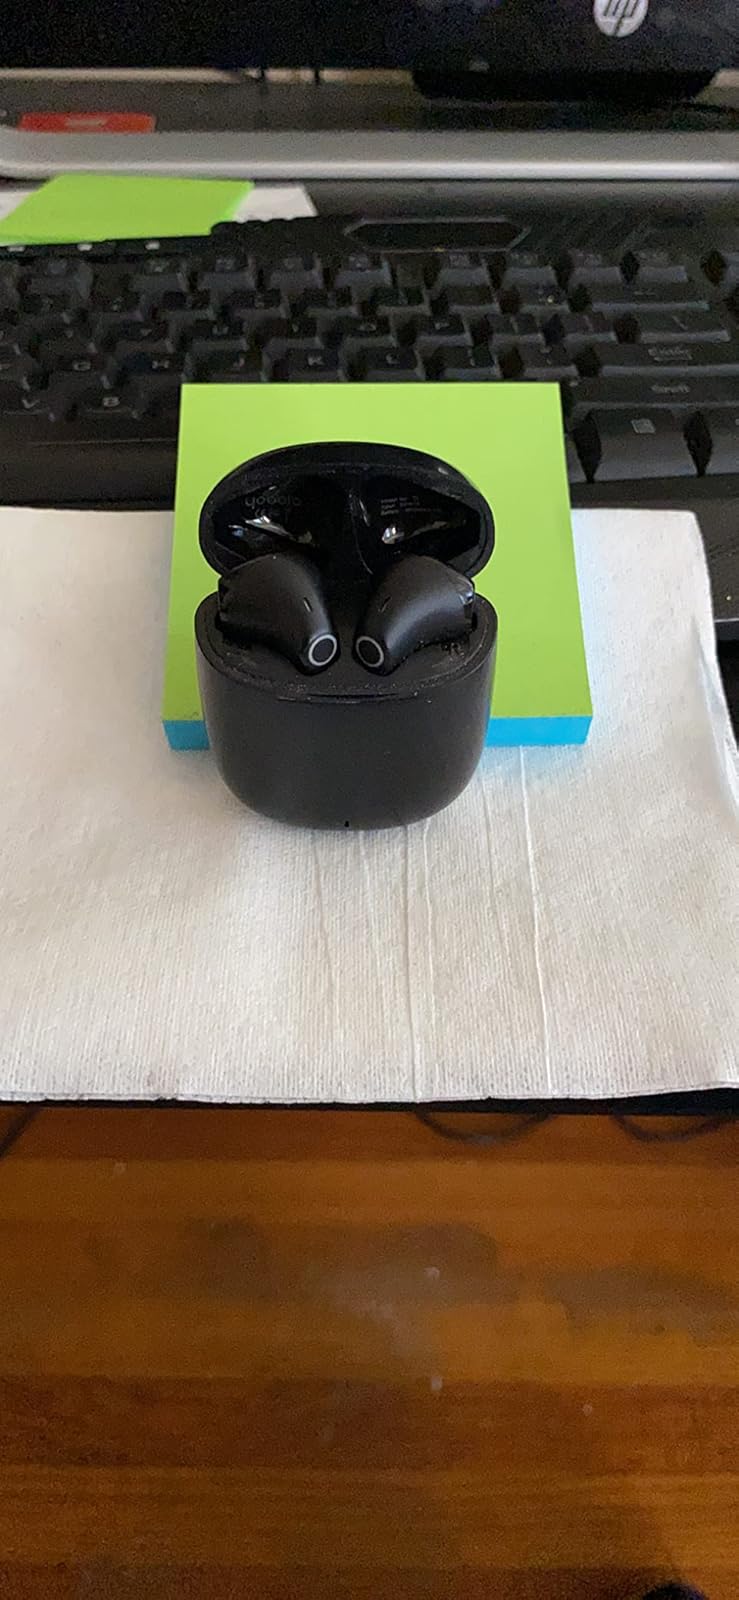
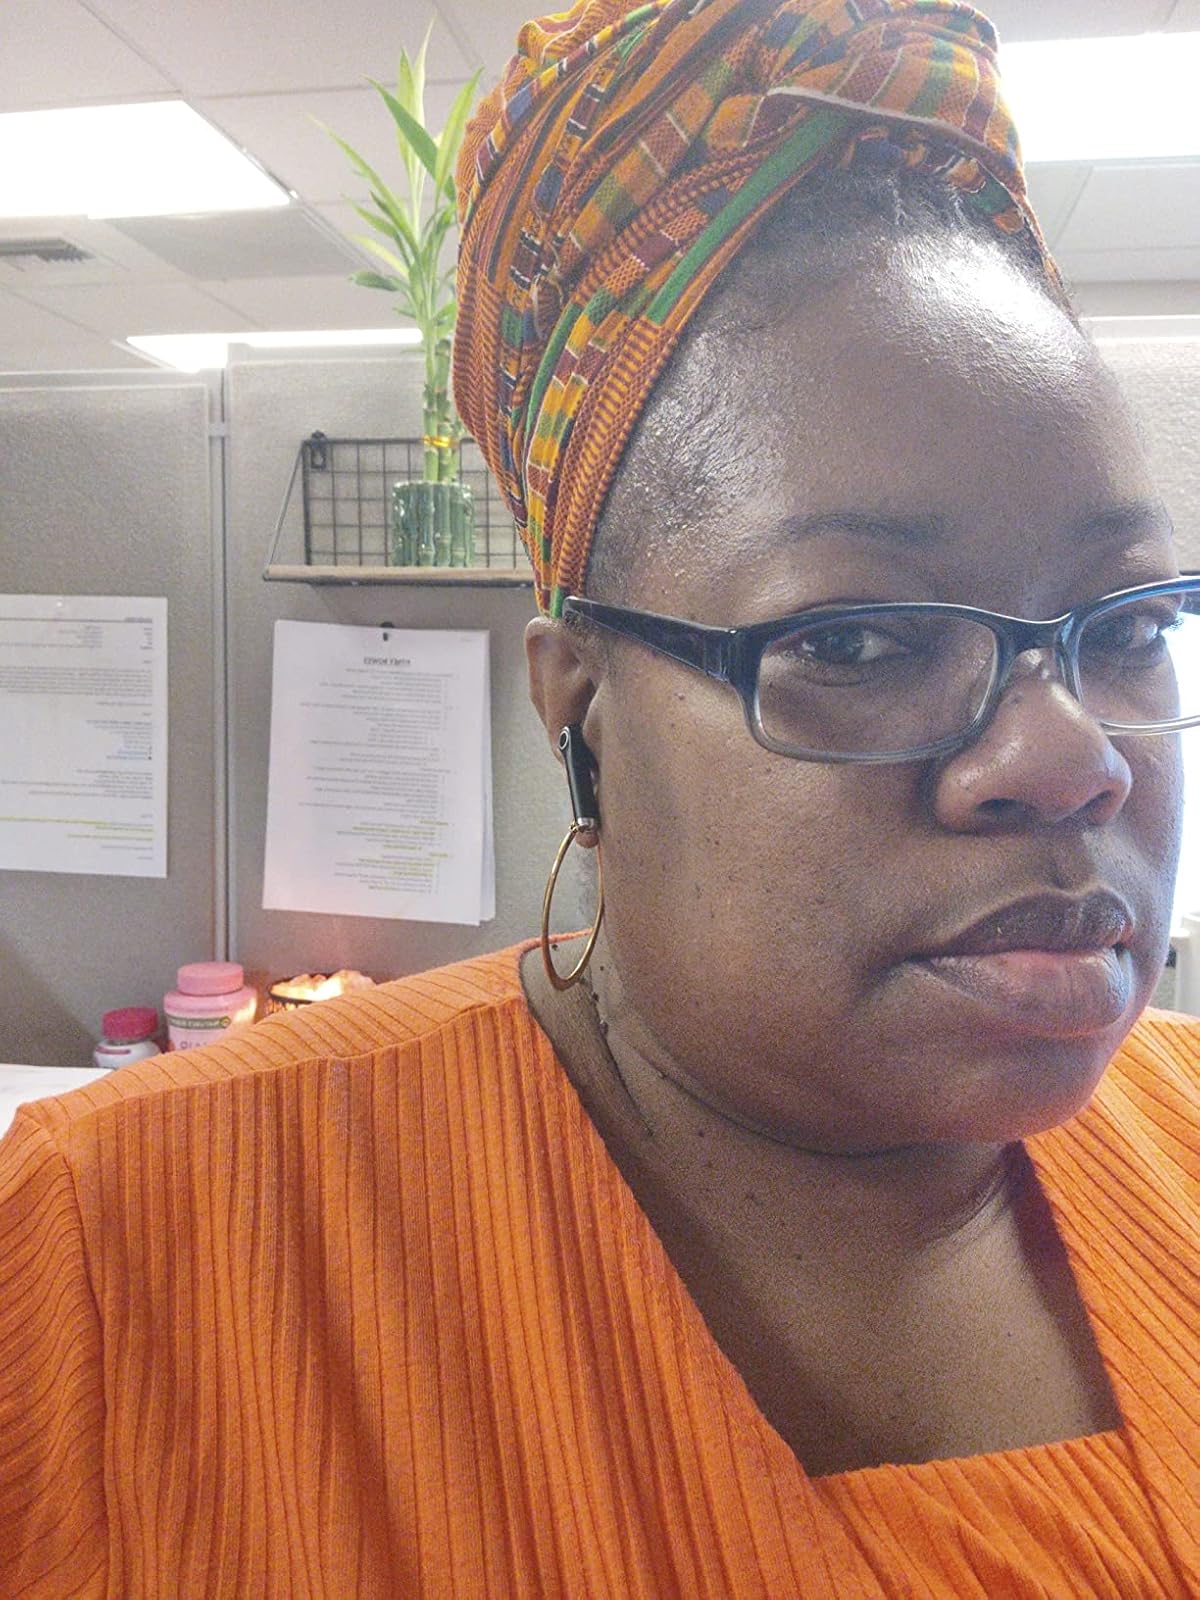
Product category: earbuds
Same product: yes